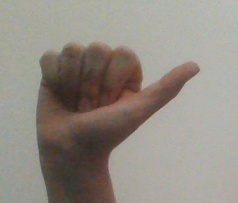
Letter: dhad